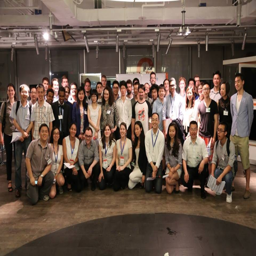
our group at the event .